BBC Television Shakespeare

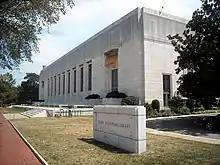
The Folger Shakespeare Library was heavily involved in promoting the show in the United States.

In the US, the BBC hired Stone/Hallinan Associates to handle publicity. However, because the show aired on public television, many US newspapers and magazines would not cover it. To launch the show in the US, a reception was held at the White House, attended by Rosalynn Carter, followed by lunch at the Folger Shakespeare Library. The main representative was Anthony Quayle, who had been cast as Falstaff for the second season "Henry the Fourth" episodes. It also helped that, unlike many of the other actors appearing in early episodes, Quayle was well-known in the US. Also in attendance were Richard Pasco, Celia Johnson, Patrick Ryecart and Helen Mirren. James Earl Jones was initially scheduled to appear, in anticipation of the second season production of "Othello", but by the time of the reception, Messina had been forced to abandon casting him. In the weeks leading up to the premier, Stone/Hallinan sent out press kits for each episode, while Exxon produced TV and radio commercials, MetLife held Shakespearean open days in its head office, and sent out posters and viewer guides for each episode.